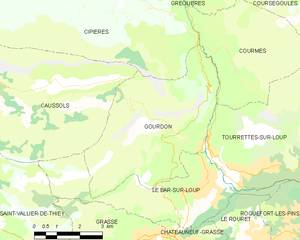
Carte des communes françaises: Gourdon